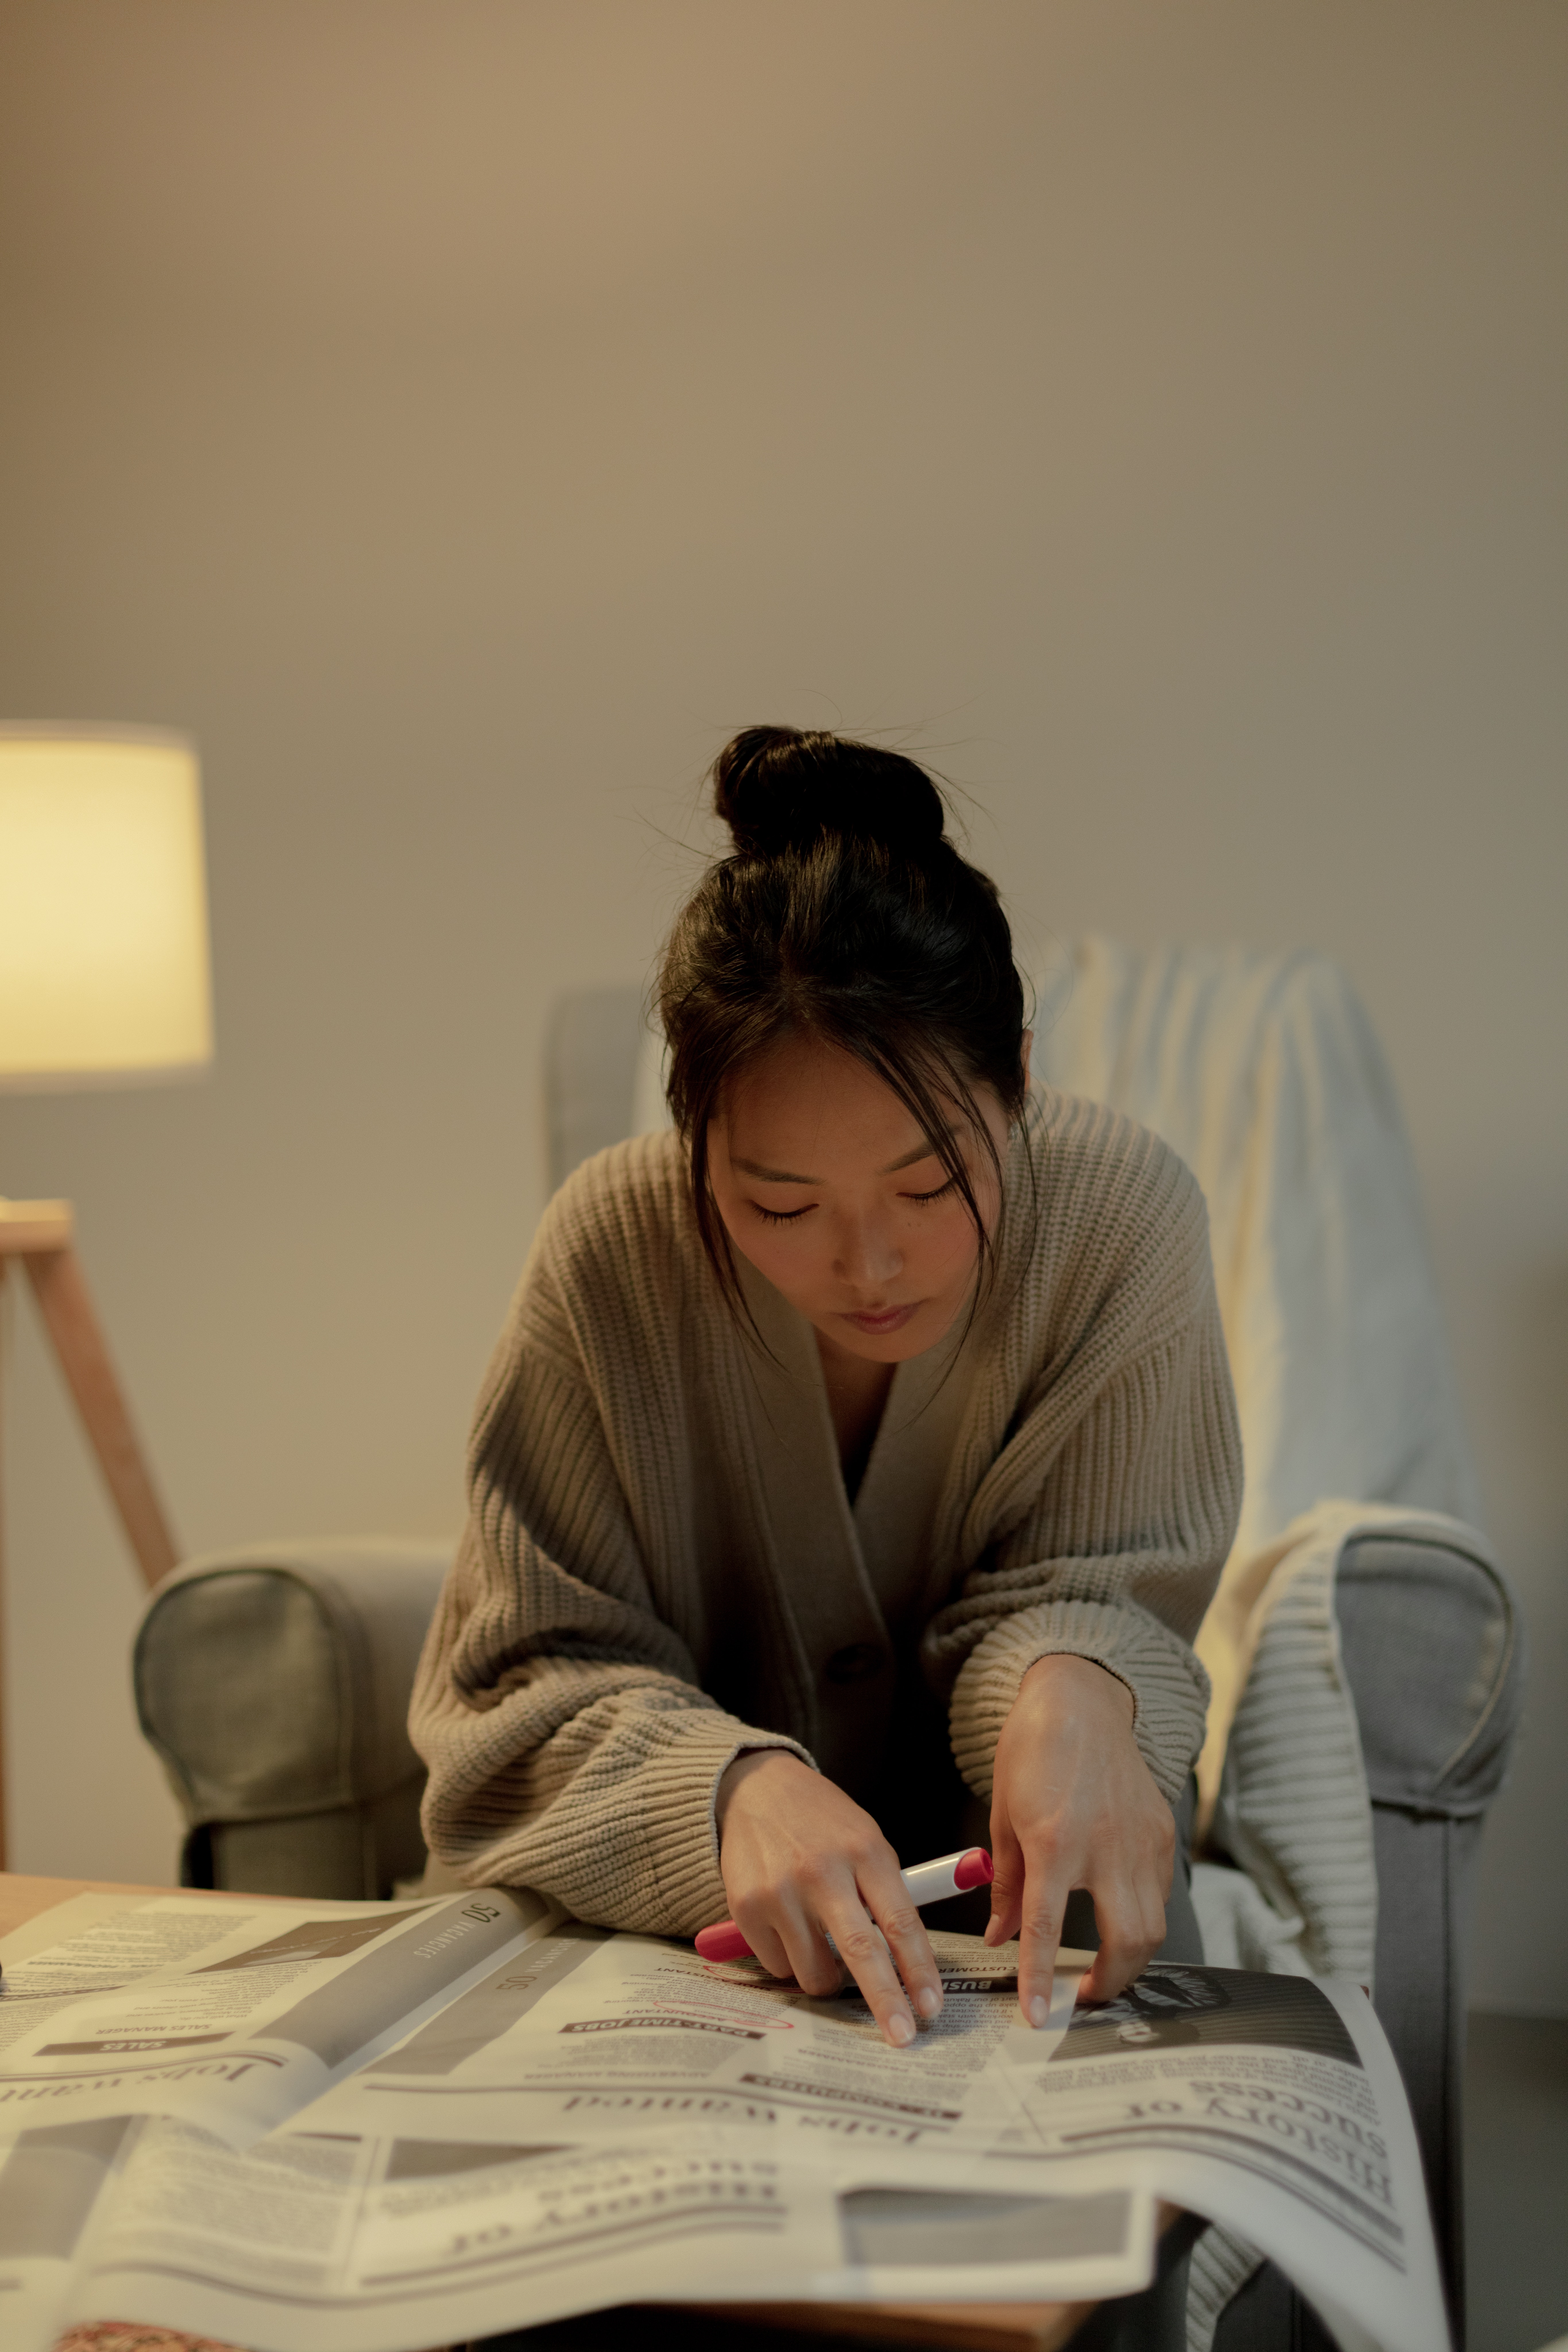
girl, comfort, newspaper, publication, eyewear, office supplies, writing instrument accessory, flooring, writing, office equipment, sitting, fashion design, linens, desk, job, lamp, reading, conversation, paper, chair, employment, paper product, room, white collar worker